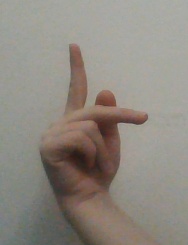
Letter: dha